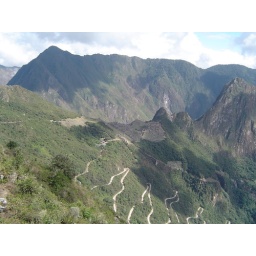
i love the curving road in the bottom of the photo, that's how the bus had to come up the mountain.